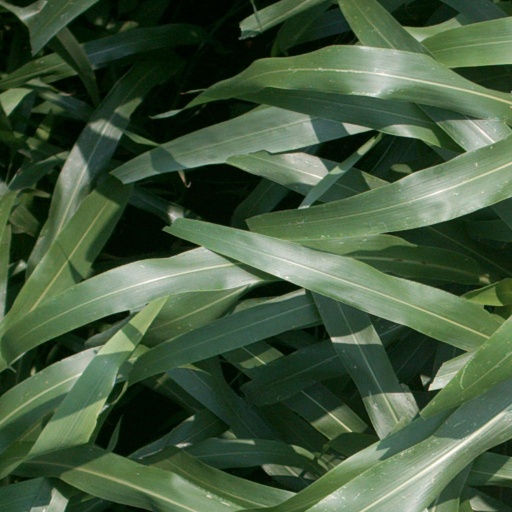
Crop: sorghum